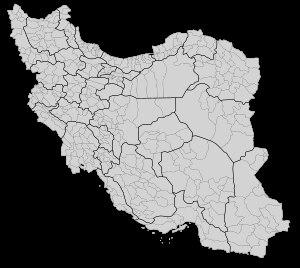
Les préfectures de l'Iran, appelées shahrestan en persan, sont les divisions administratives de deuxième niveau de l’État iranien, juste au-dessous des provinces. Généralement, une préfecture consiste en une ville de taille importante, entourée par une ou plusieurs villes de plus petite taille ainsi que des agglomérations rurales.